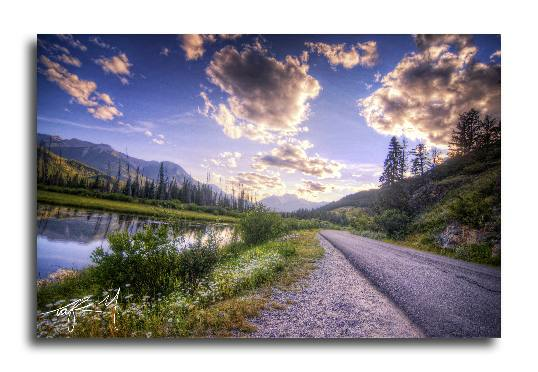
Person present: No